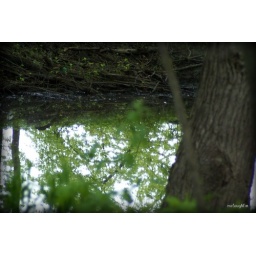
Walking in Big Sioux Rec ...amazed at how the trees were reflected in the small river